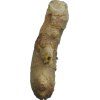
Label: ginger